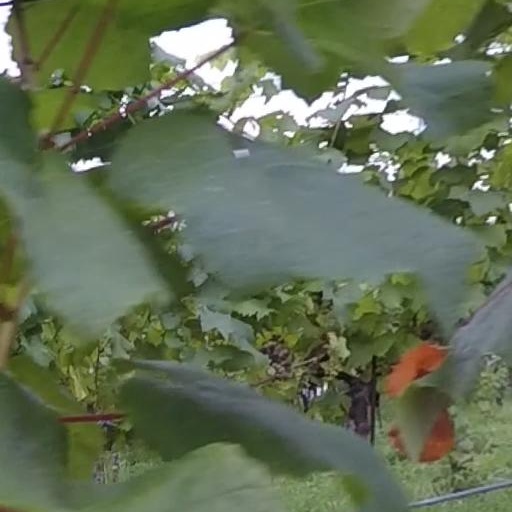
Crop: grape